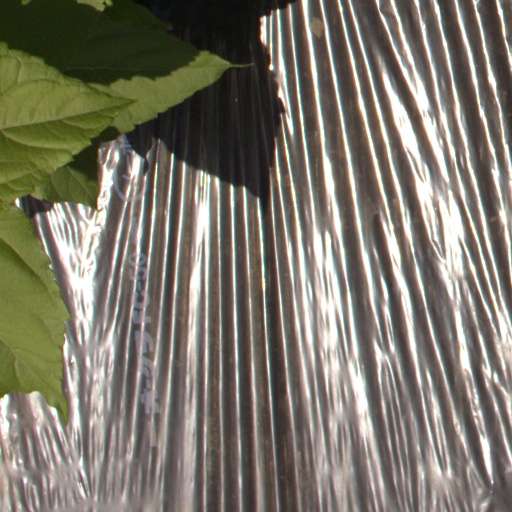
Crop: Jerusalem artichoke